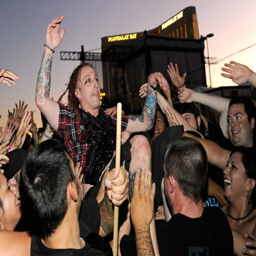
drummer surfs the crowd during the festival .